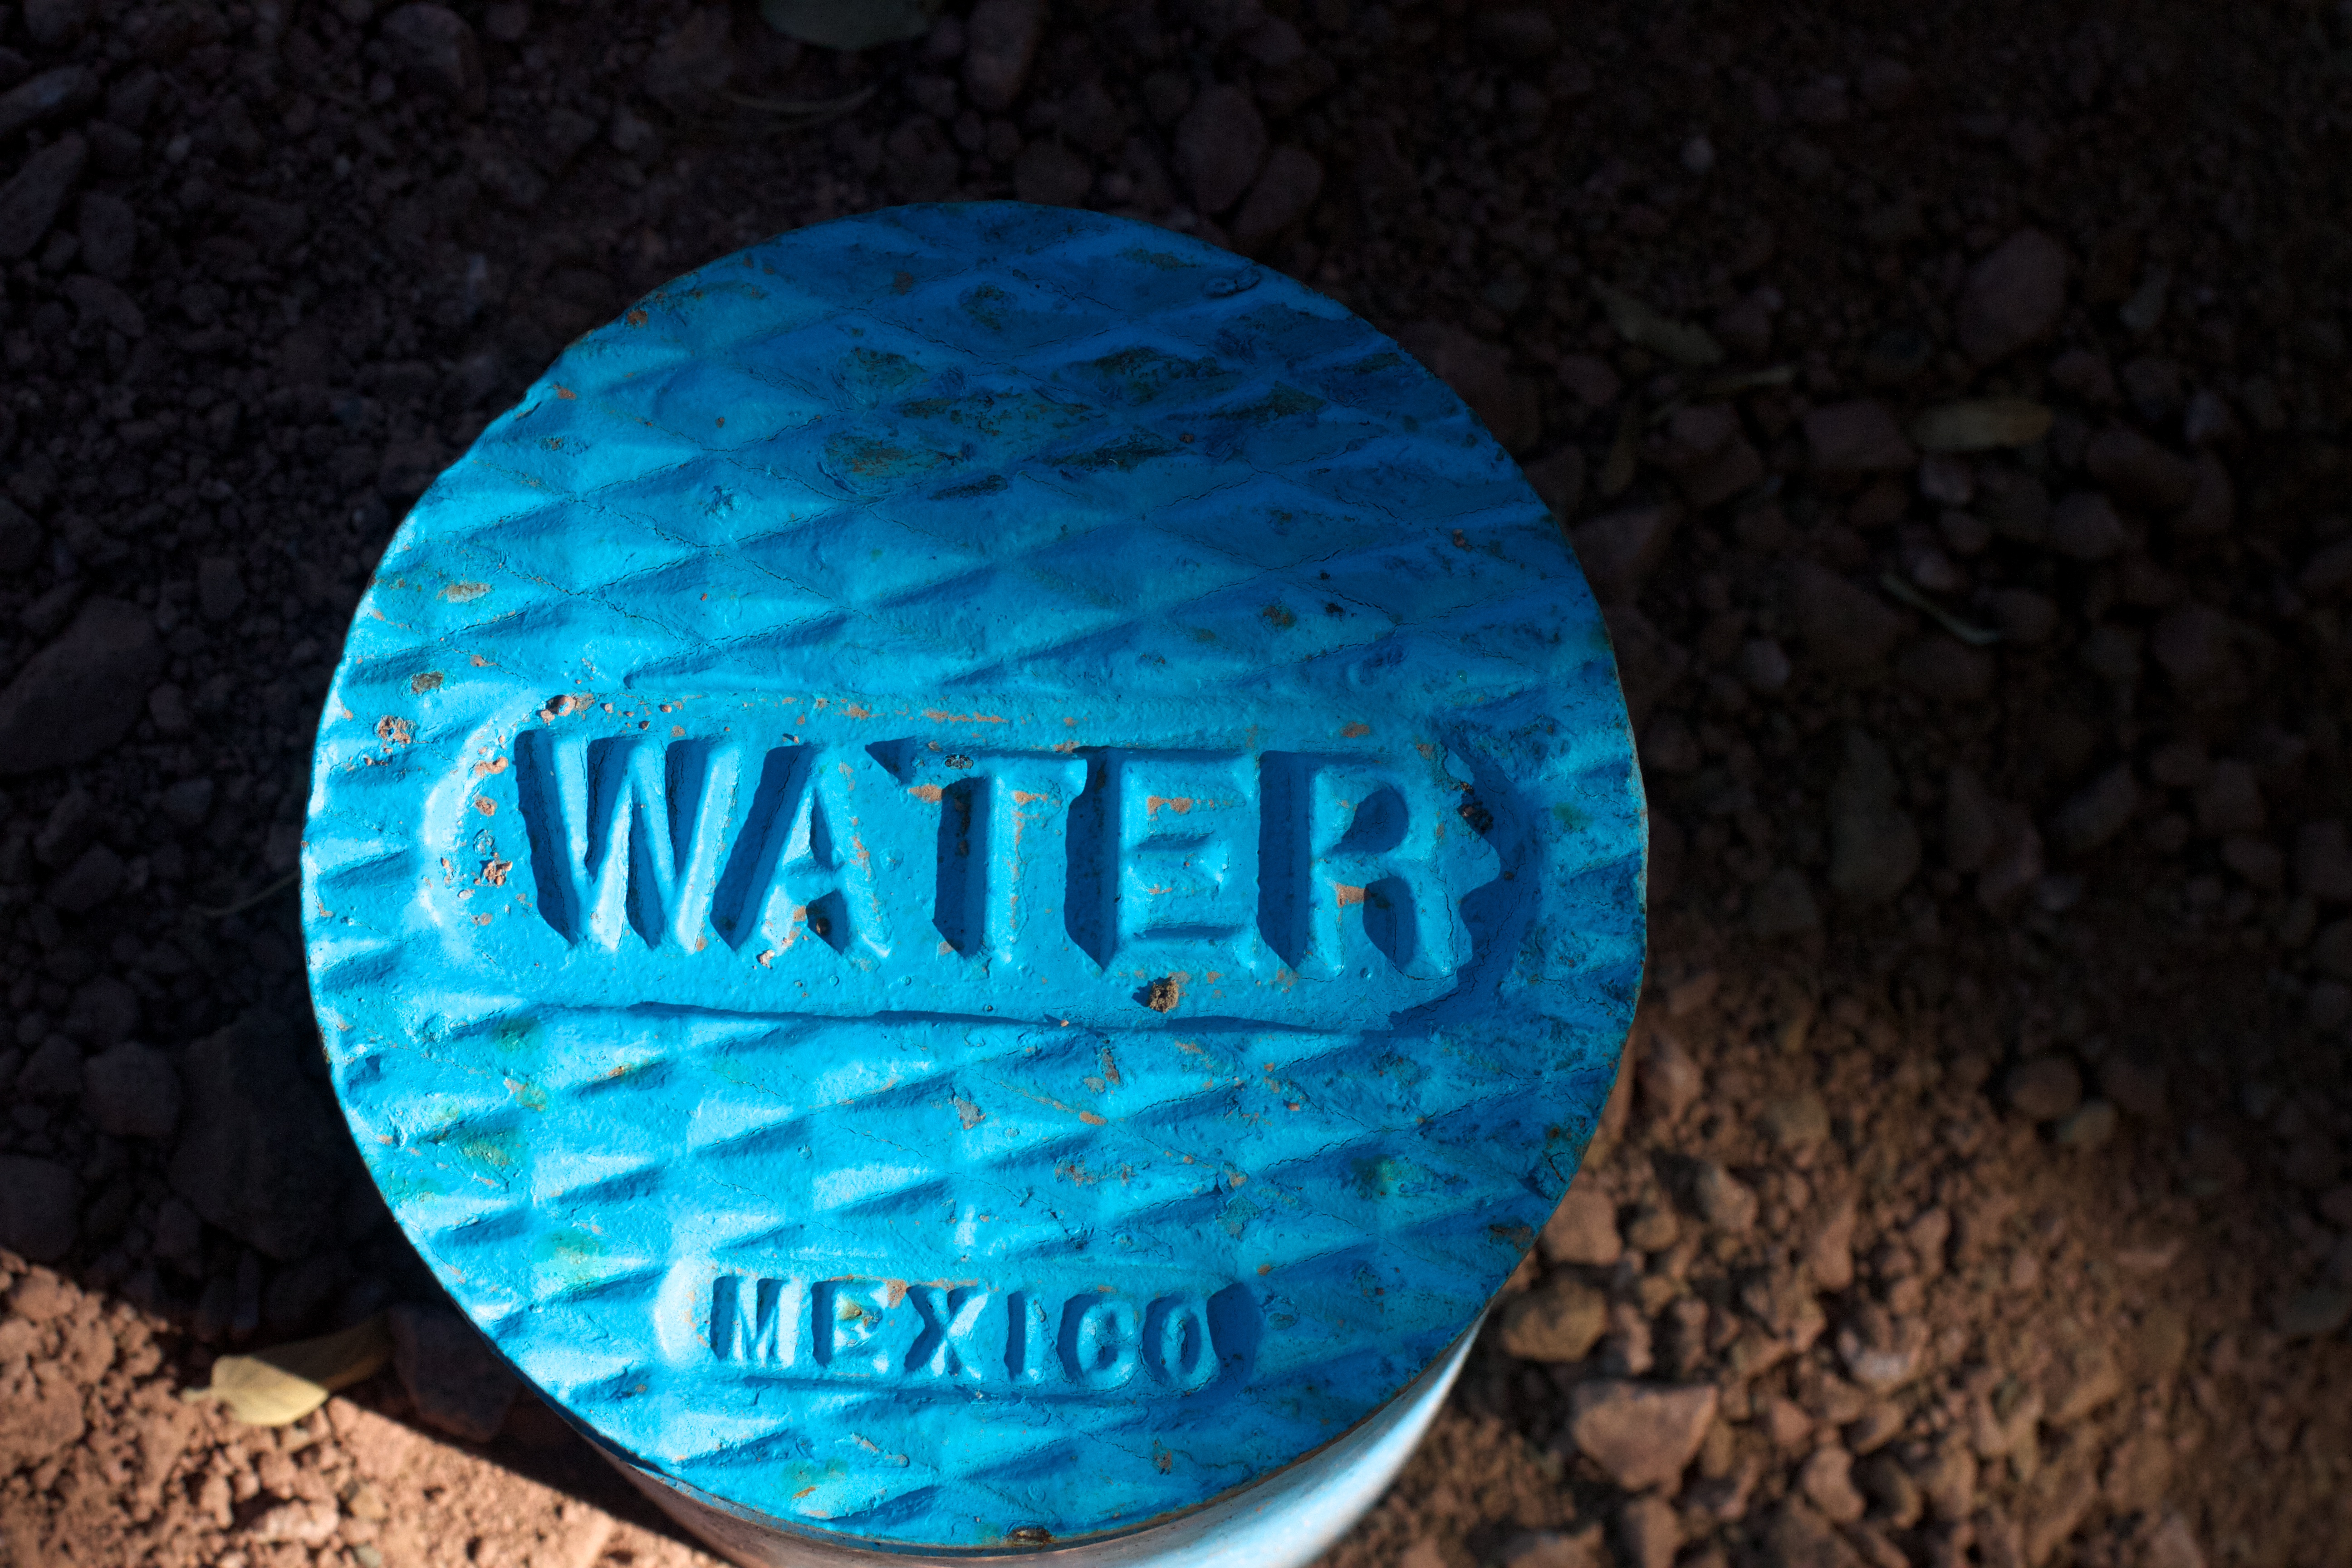
water, color, blue, circle, mexico, ball, organ, shape